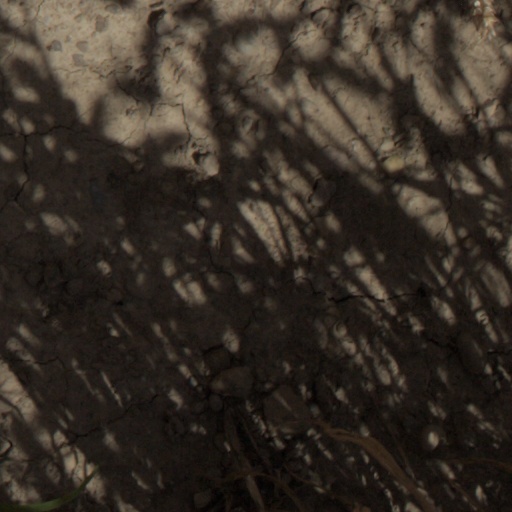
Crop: wheat